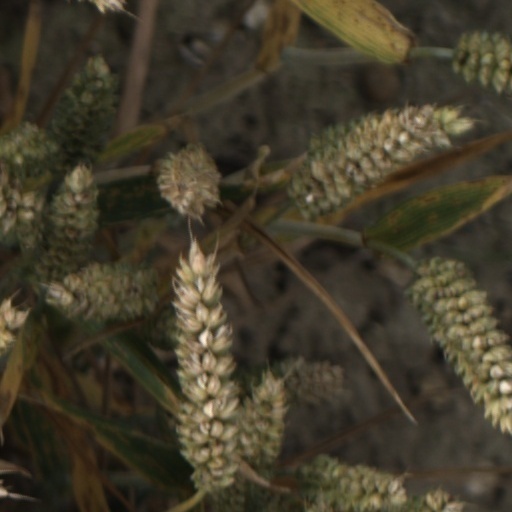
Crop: wheat